North Carolina

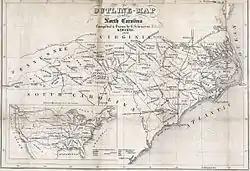
Map of the roads and railroads of North Carolina, 1854

The road to Yorktown and America's independence from Great Britain led through North Carolina. As the British Army moved north from victories in Charleston and Camden, South Carolina, the Southern Division of the Continental Army and local militia prepared to meet them. Following General Daniel Morgan's victory over the British Cavalry Commander Banastre Tarleton at the Battle of Cowpens on January 17, 1781, southern commander Nathanael Greene led British Lord Charles Cornwallis across the heartland of North Carolina, and away from the latter's base of supply in Charleston, South Carolina. This campaign is known as "The Race to the Dan" or "The Race for the River".